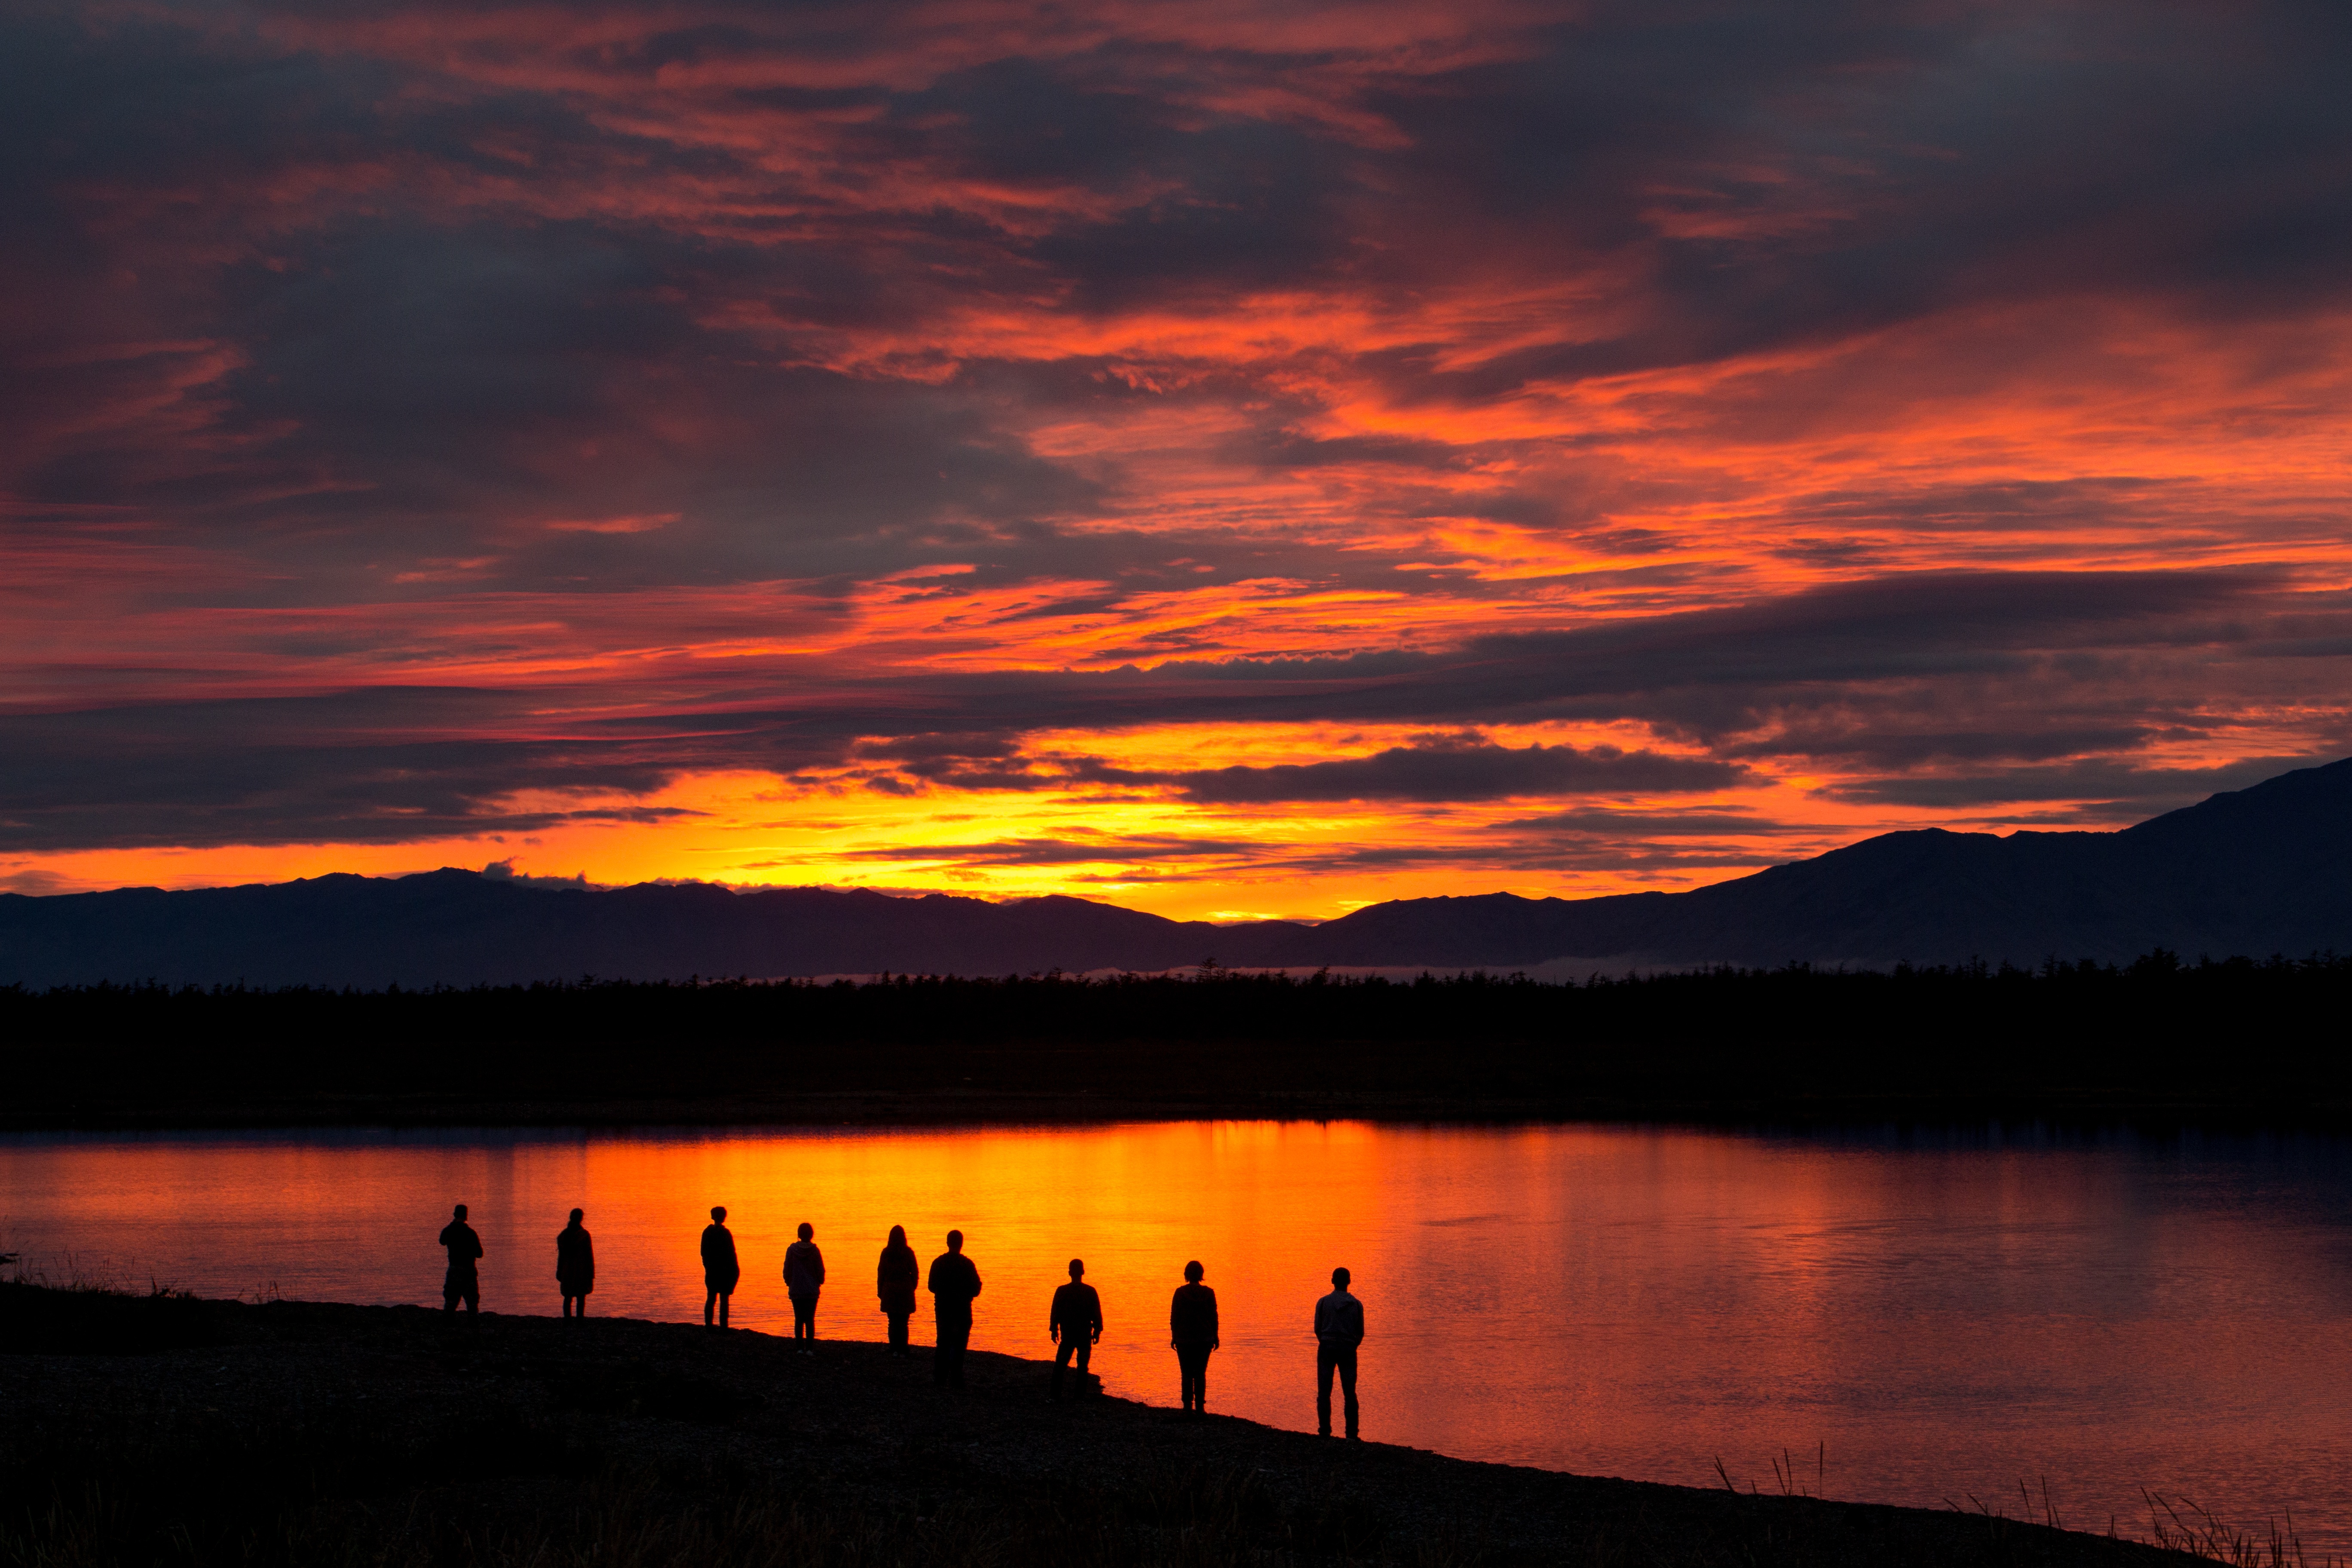
sea, horizon, cloud, sky, sunrise, sunset, morning, lake, dawn, dusk, evening, reflection, loch, afterglow, red sky at morning